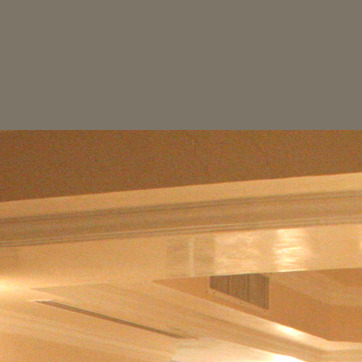
Material: painted